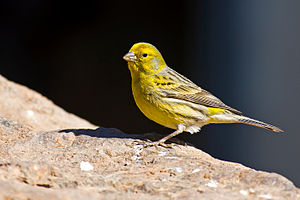
Sangfugle / Klassifikation / Gruppen Passerida / Passeroidea
Sangfugle er en undergruppe af spurvefuglene. De udgør flertallet af spurvefugle med omkring 4000 arter. Alle europæiske spurvefugle tilhører sangfuglene. Det vil sige at fugle som gråspurv, landsvale og nattergal alle er sangfugle. De må ikke forveksles med sangere. Et andet navn for sangfugle er osciner.